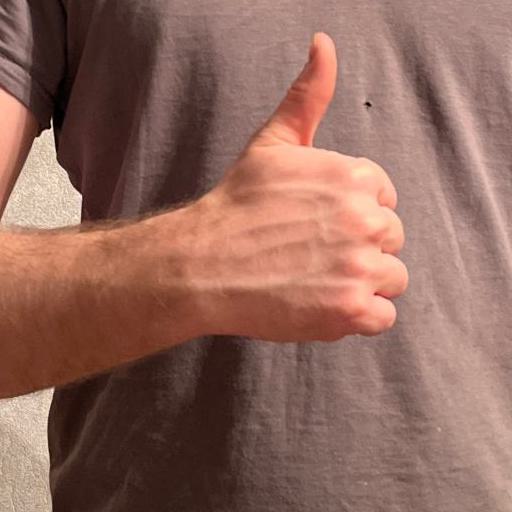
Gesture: like